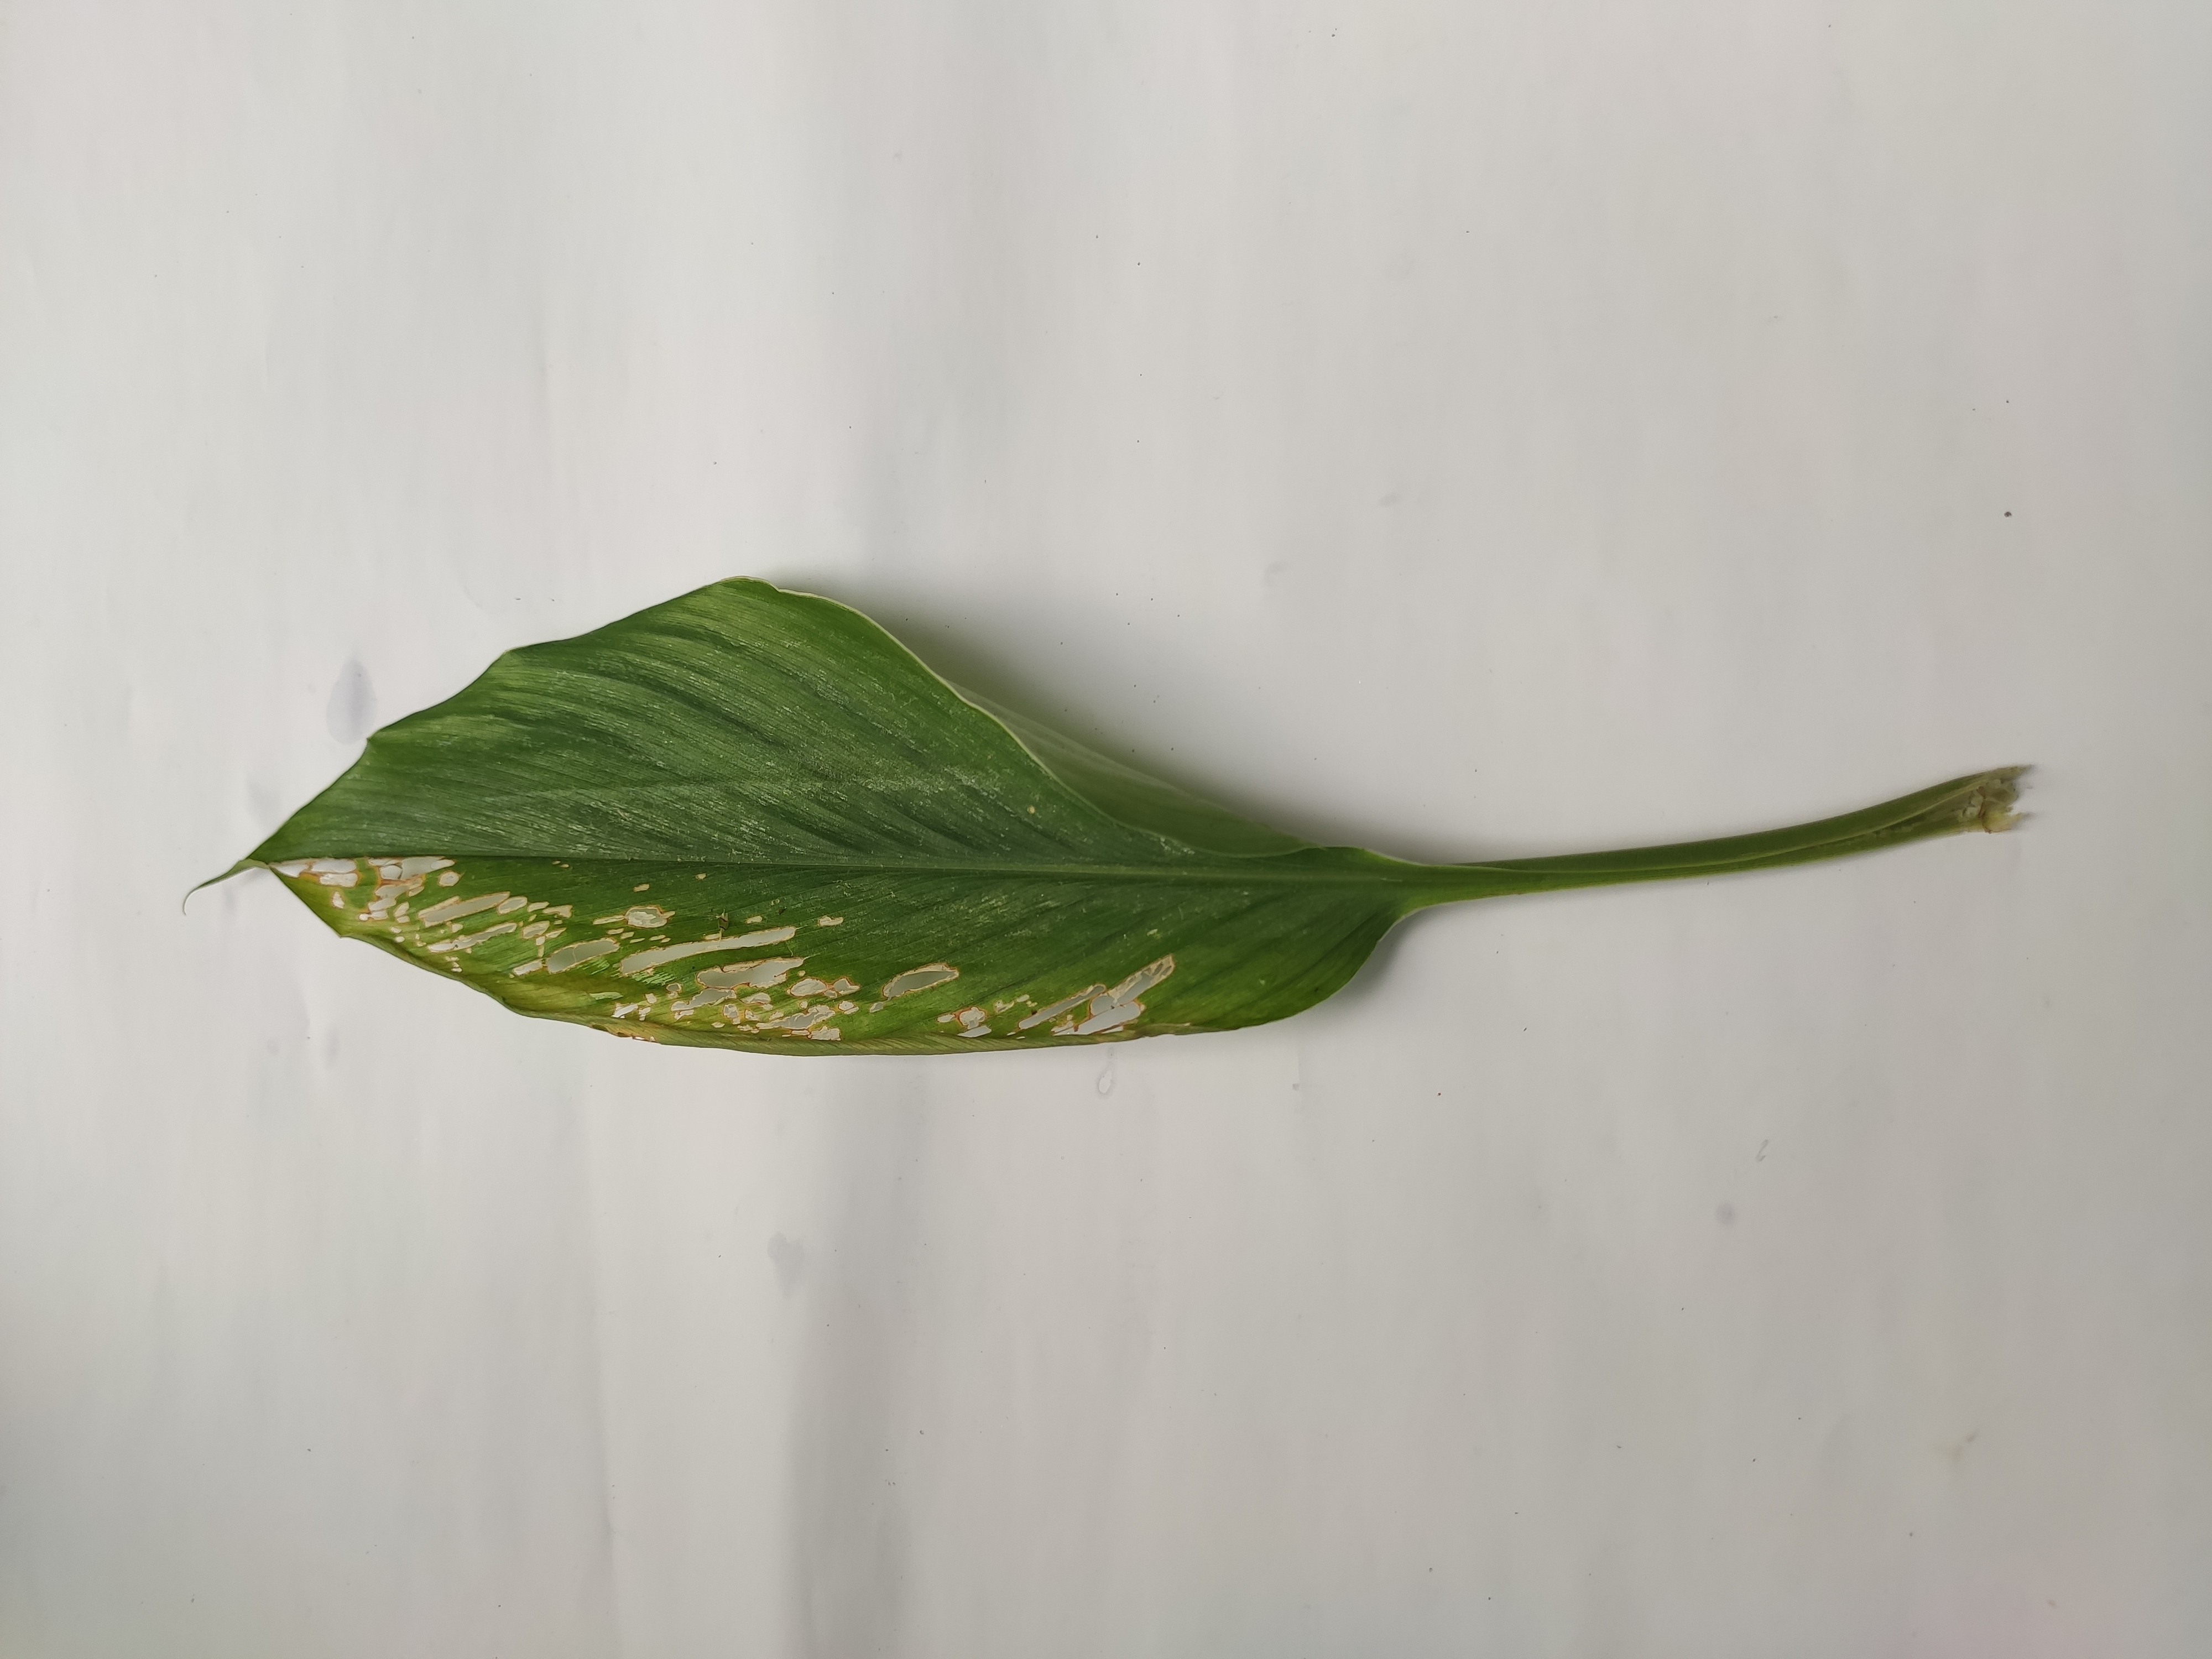
Label: Aphids_Disease